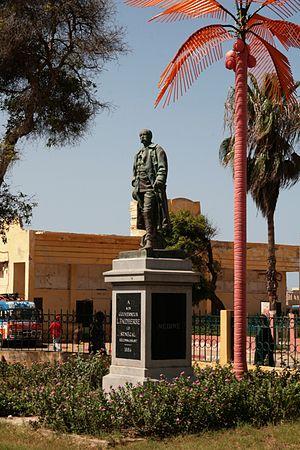
Louis Léon César Faidherbe, régulièrement appelé Léon Faidherbe, né le 3 juin 1818 à Lille et mort le 28 septembre 1889 à Paris, est un militaire, un administrateur colonial, principalement du Sénégal et un homme politique français. Il commanda l'Armée du Nord pendant la guerre franco-prussienne de 1870-1871 et fut élu député puis sénateur du Nord à partir de 1871.